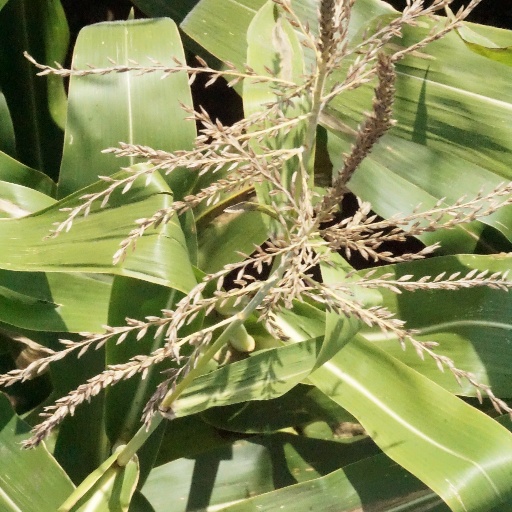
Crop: maize; corn